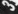
Number: 3